Ferdinando Gorges

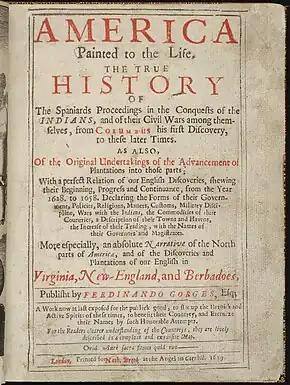
"America Painted to the Life", book published in London, 1659, by Ferdinando Gorges Esq., grandson of Ferdinando Gorges

The Gorges family arrived in England with the Norman Conquest. The male line of the Gorges family died out in 1331 on the death of Ralph de Gorges, 2nd Baron Gorges (d.1331), of Knighton, Isle of Wight. They were said to have lived in Somersetshire from the time of King Henry I and held their estates in Wraxall since the time of King Edward II. The Gorges were recipients of many royal appointments and privileges since Edward's time.